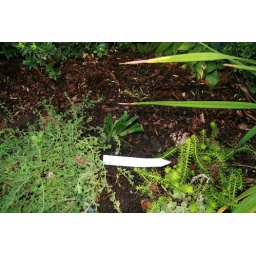
6) Mini-Ma. PCI by Davidson (1972) Height 0&amp;quot; Bloom E-M. Lavender blue over paler ground